Queen Mary Psalter

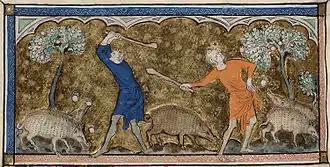
Pannage, "Harvesting acorn to feed swine".

The Queen Mary Psalter is noted for its ornate, embroidered binding, executed on crimson velvet under Mary I; "on each side is a large conventional pomegranate-flower worked on fine linen in coloured silks and gold thread." Queen Mary used the pomegranate as a memento for her mother, Catherine of Aragon, and the entire binding was probably done "by her own direction." The remaining clasp plates are engraved with images pertaining to the House of Tudor.